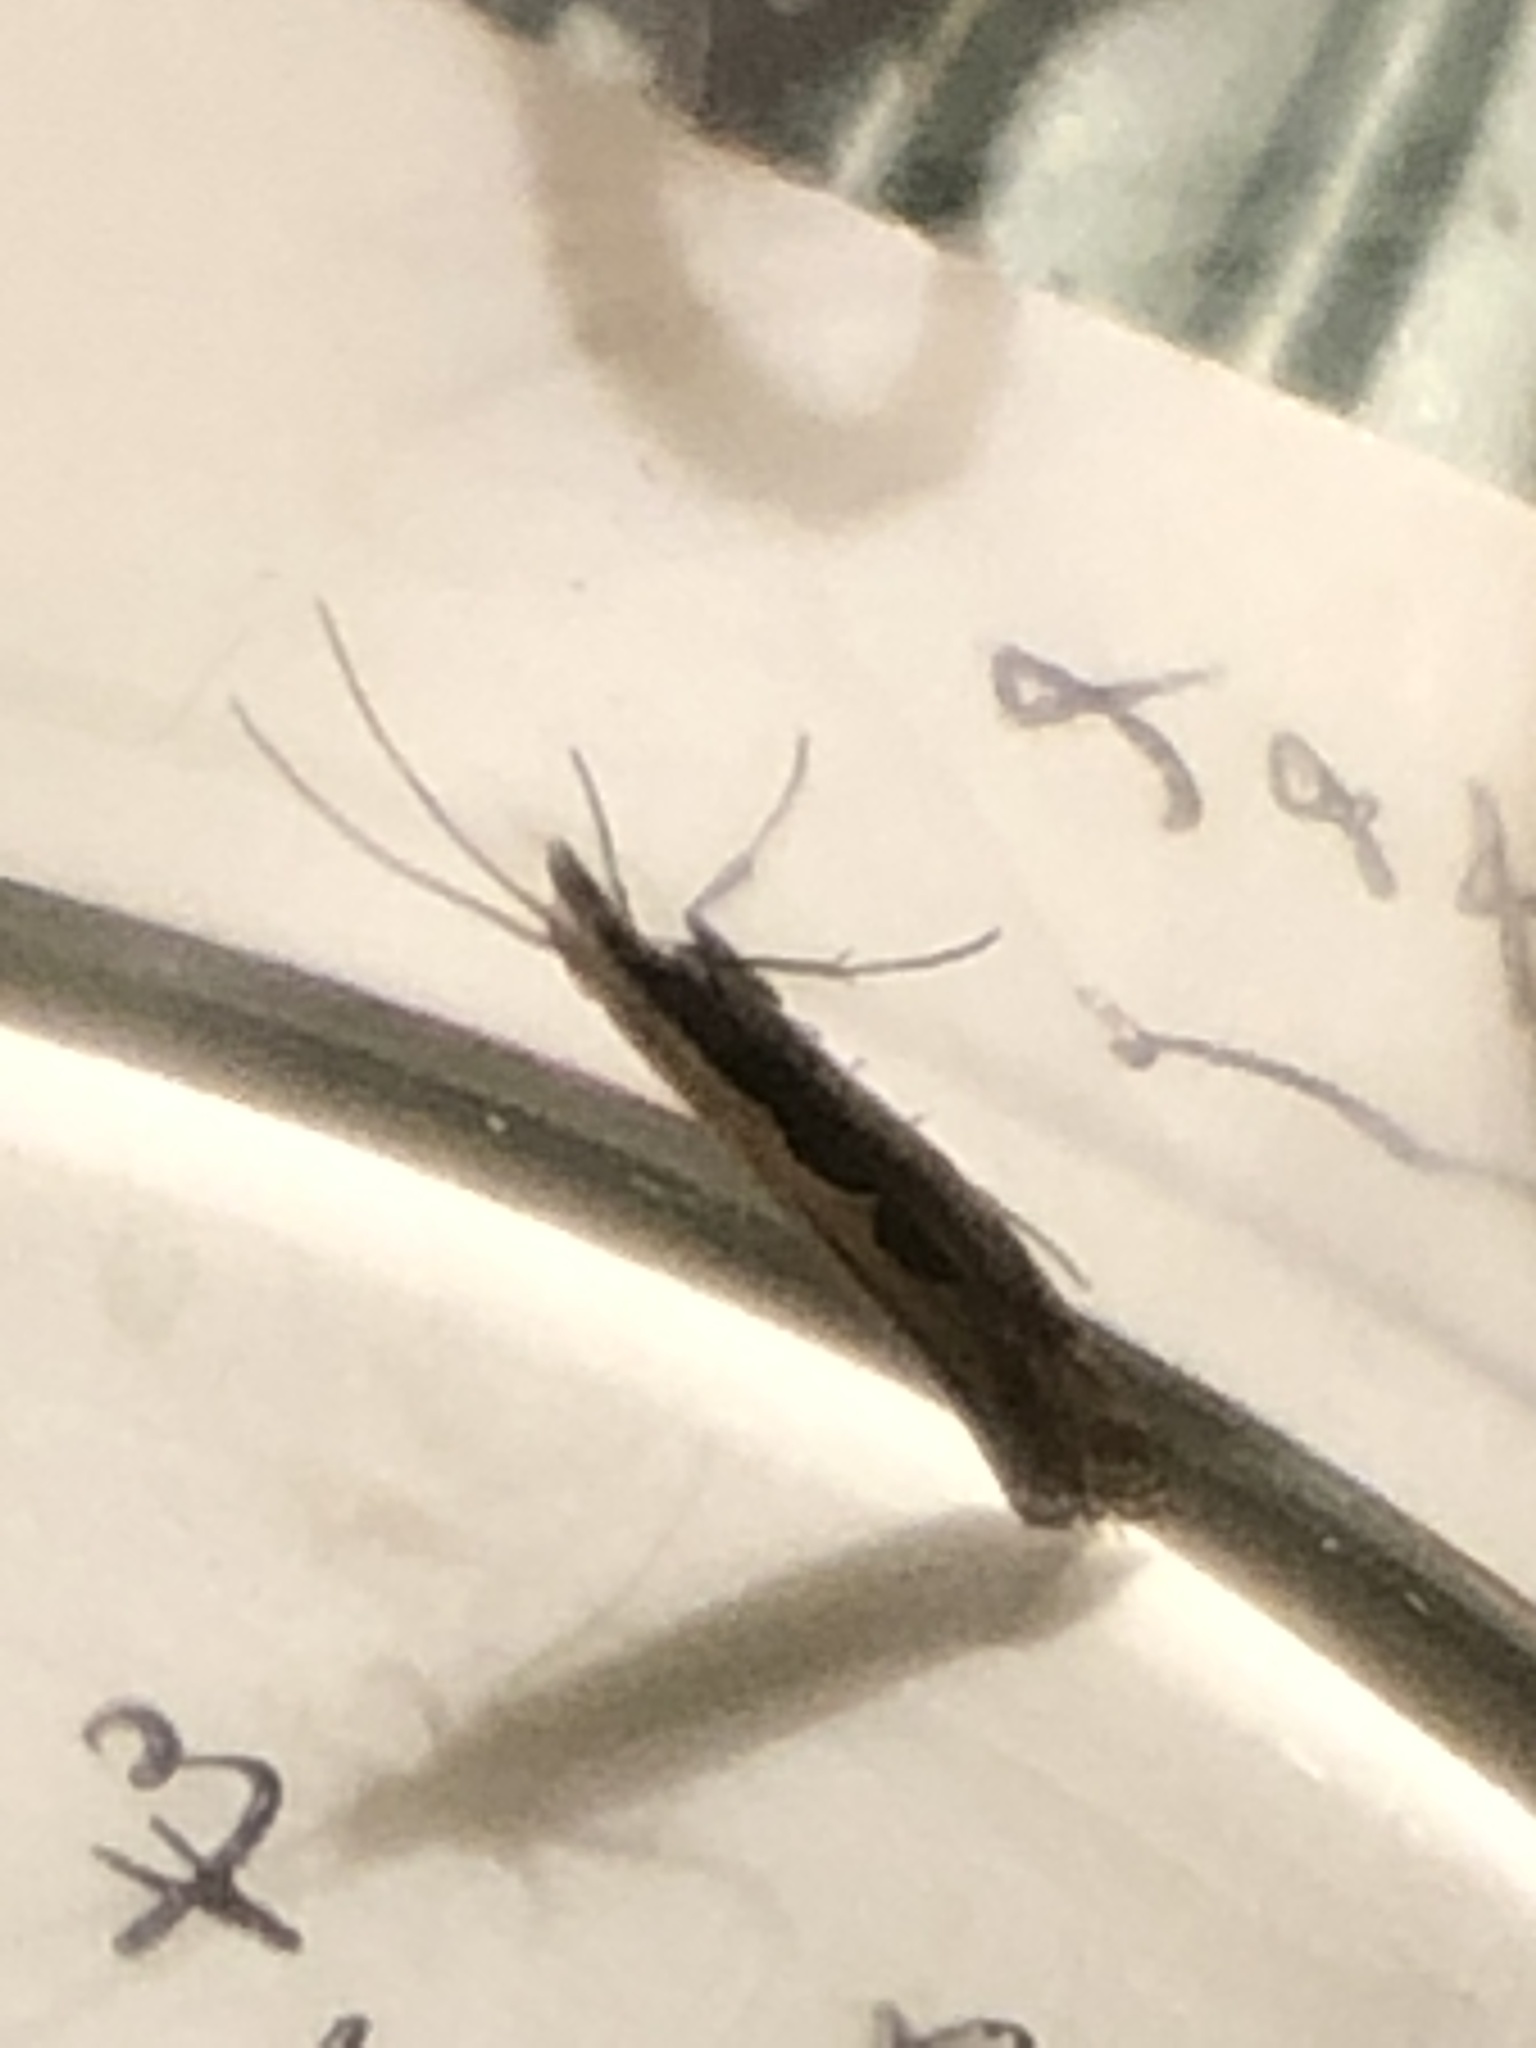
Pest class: diamondback_moth